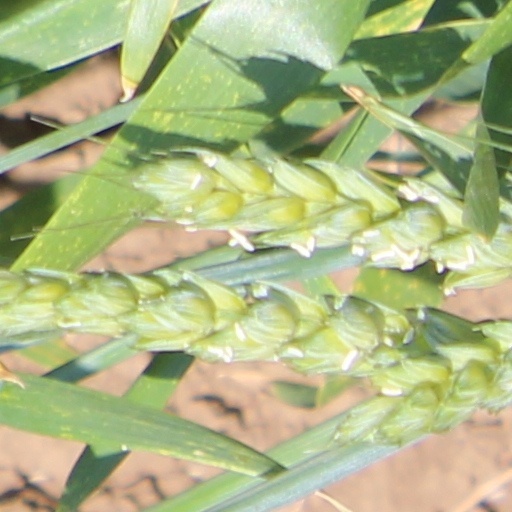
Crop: wheat